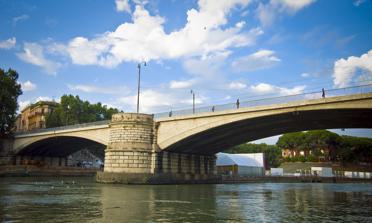
Building: Ponte Garibaldi
Country: Italy
Year built: 1888
Bridge in Rome, Italy Ponte Garibaldi Coordinates 41°53′28.06″N 12°28′28.52″E / 41.8911278°N 12.4745889°E / 41.8911278; 12.4745889 Crosses Tiber Locale Rome Characteristics Total length 120 metres (390 ft) History Architect Angelo Vescovali Construction start 1884 Inaugurated 1888 Location Click on the map for a fullscreen view Ponte Garibaldi is a bridge that links Lungotevere De' Cenci to Piazza Giuseppe Gioachino Belli in Rome ( Italy ), in the Rioni Regola and Trastevere . Description The bridge was designed by architect Angelo Vescovali and built between 1884 and 1888; it was dedicated to Giuseppe Garibaldi , "Hero of Two Worlds" and one of the fathers of Italian unification . The bridge, enlarged in 1959, was released to facilitate the expansion of the town towards Trastevere. It has two metal spans, which lie on a central shaft and on two smaller shafts covered with travertine ; it is 120 metres (390 ft) long. Transports The bridge is crossed by tram 8 and buses H, 780 e 781. Notes